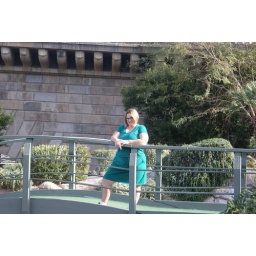
amanda is standing on a little bridge by the london bridge (7)